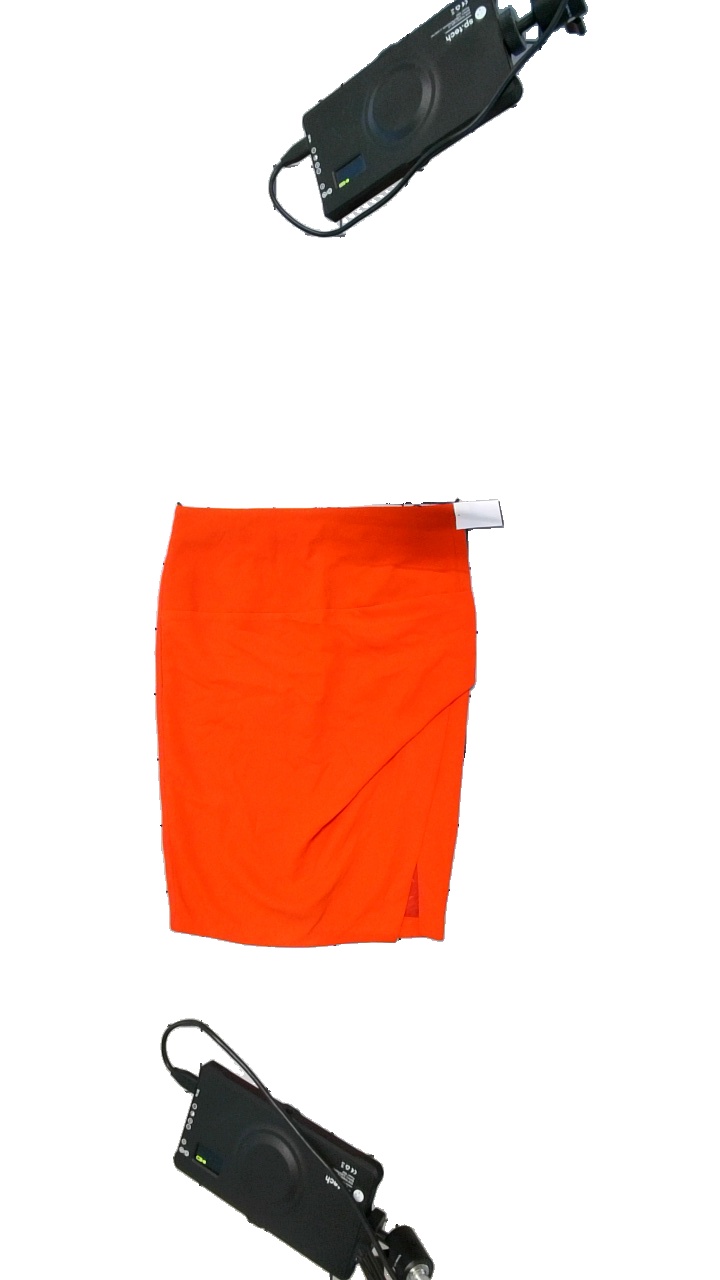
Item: Skirt (Ladies)
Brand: Zara
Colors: Red
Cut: Regular
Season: All
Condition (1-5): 5
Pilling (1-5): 5
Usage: Reuse
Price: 100-150